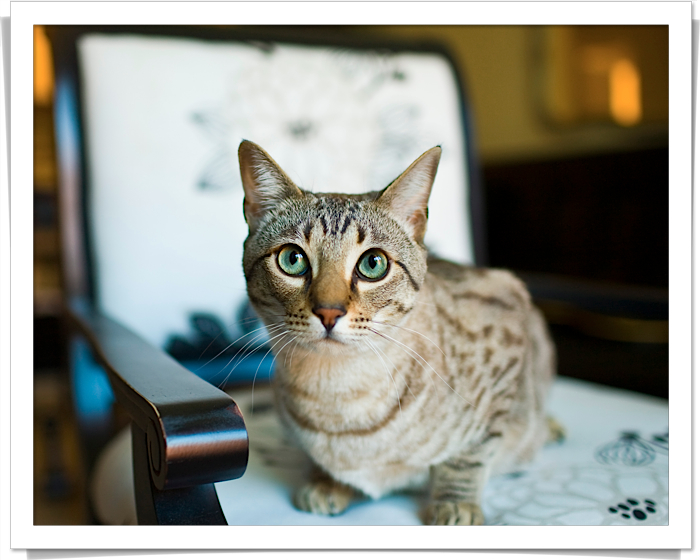
Breed: egyptian mau